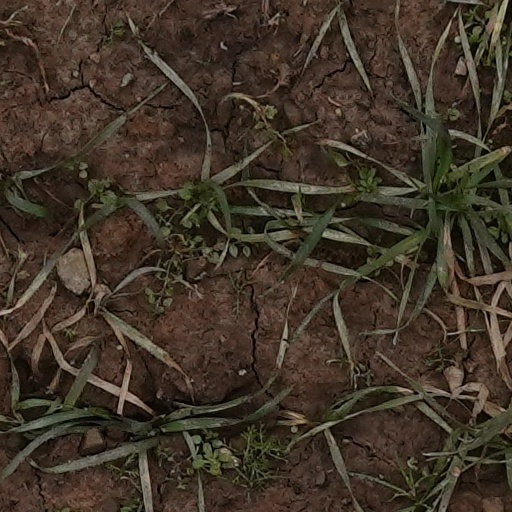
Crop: wheat